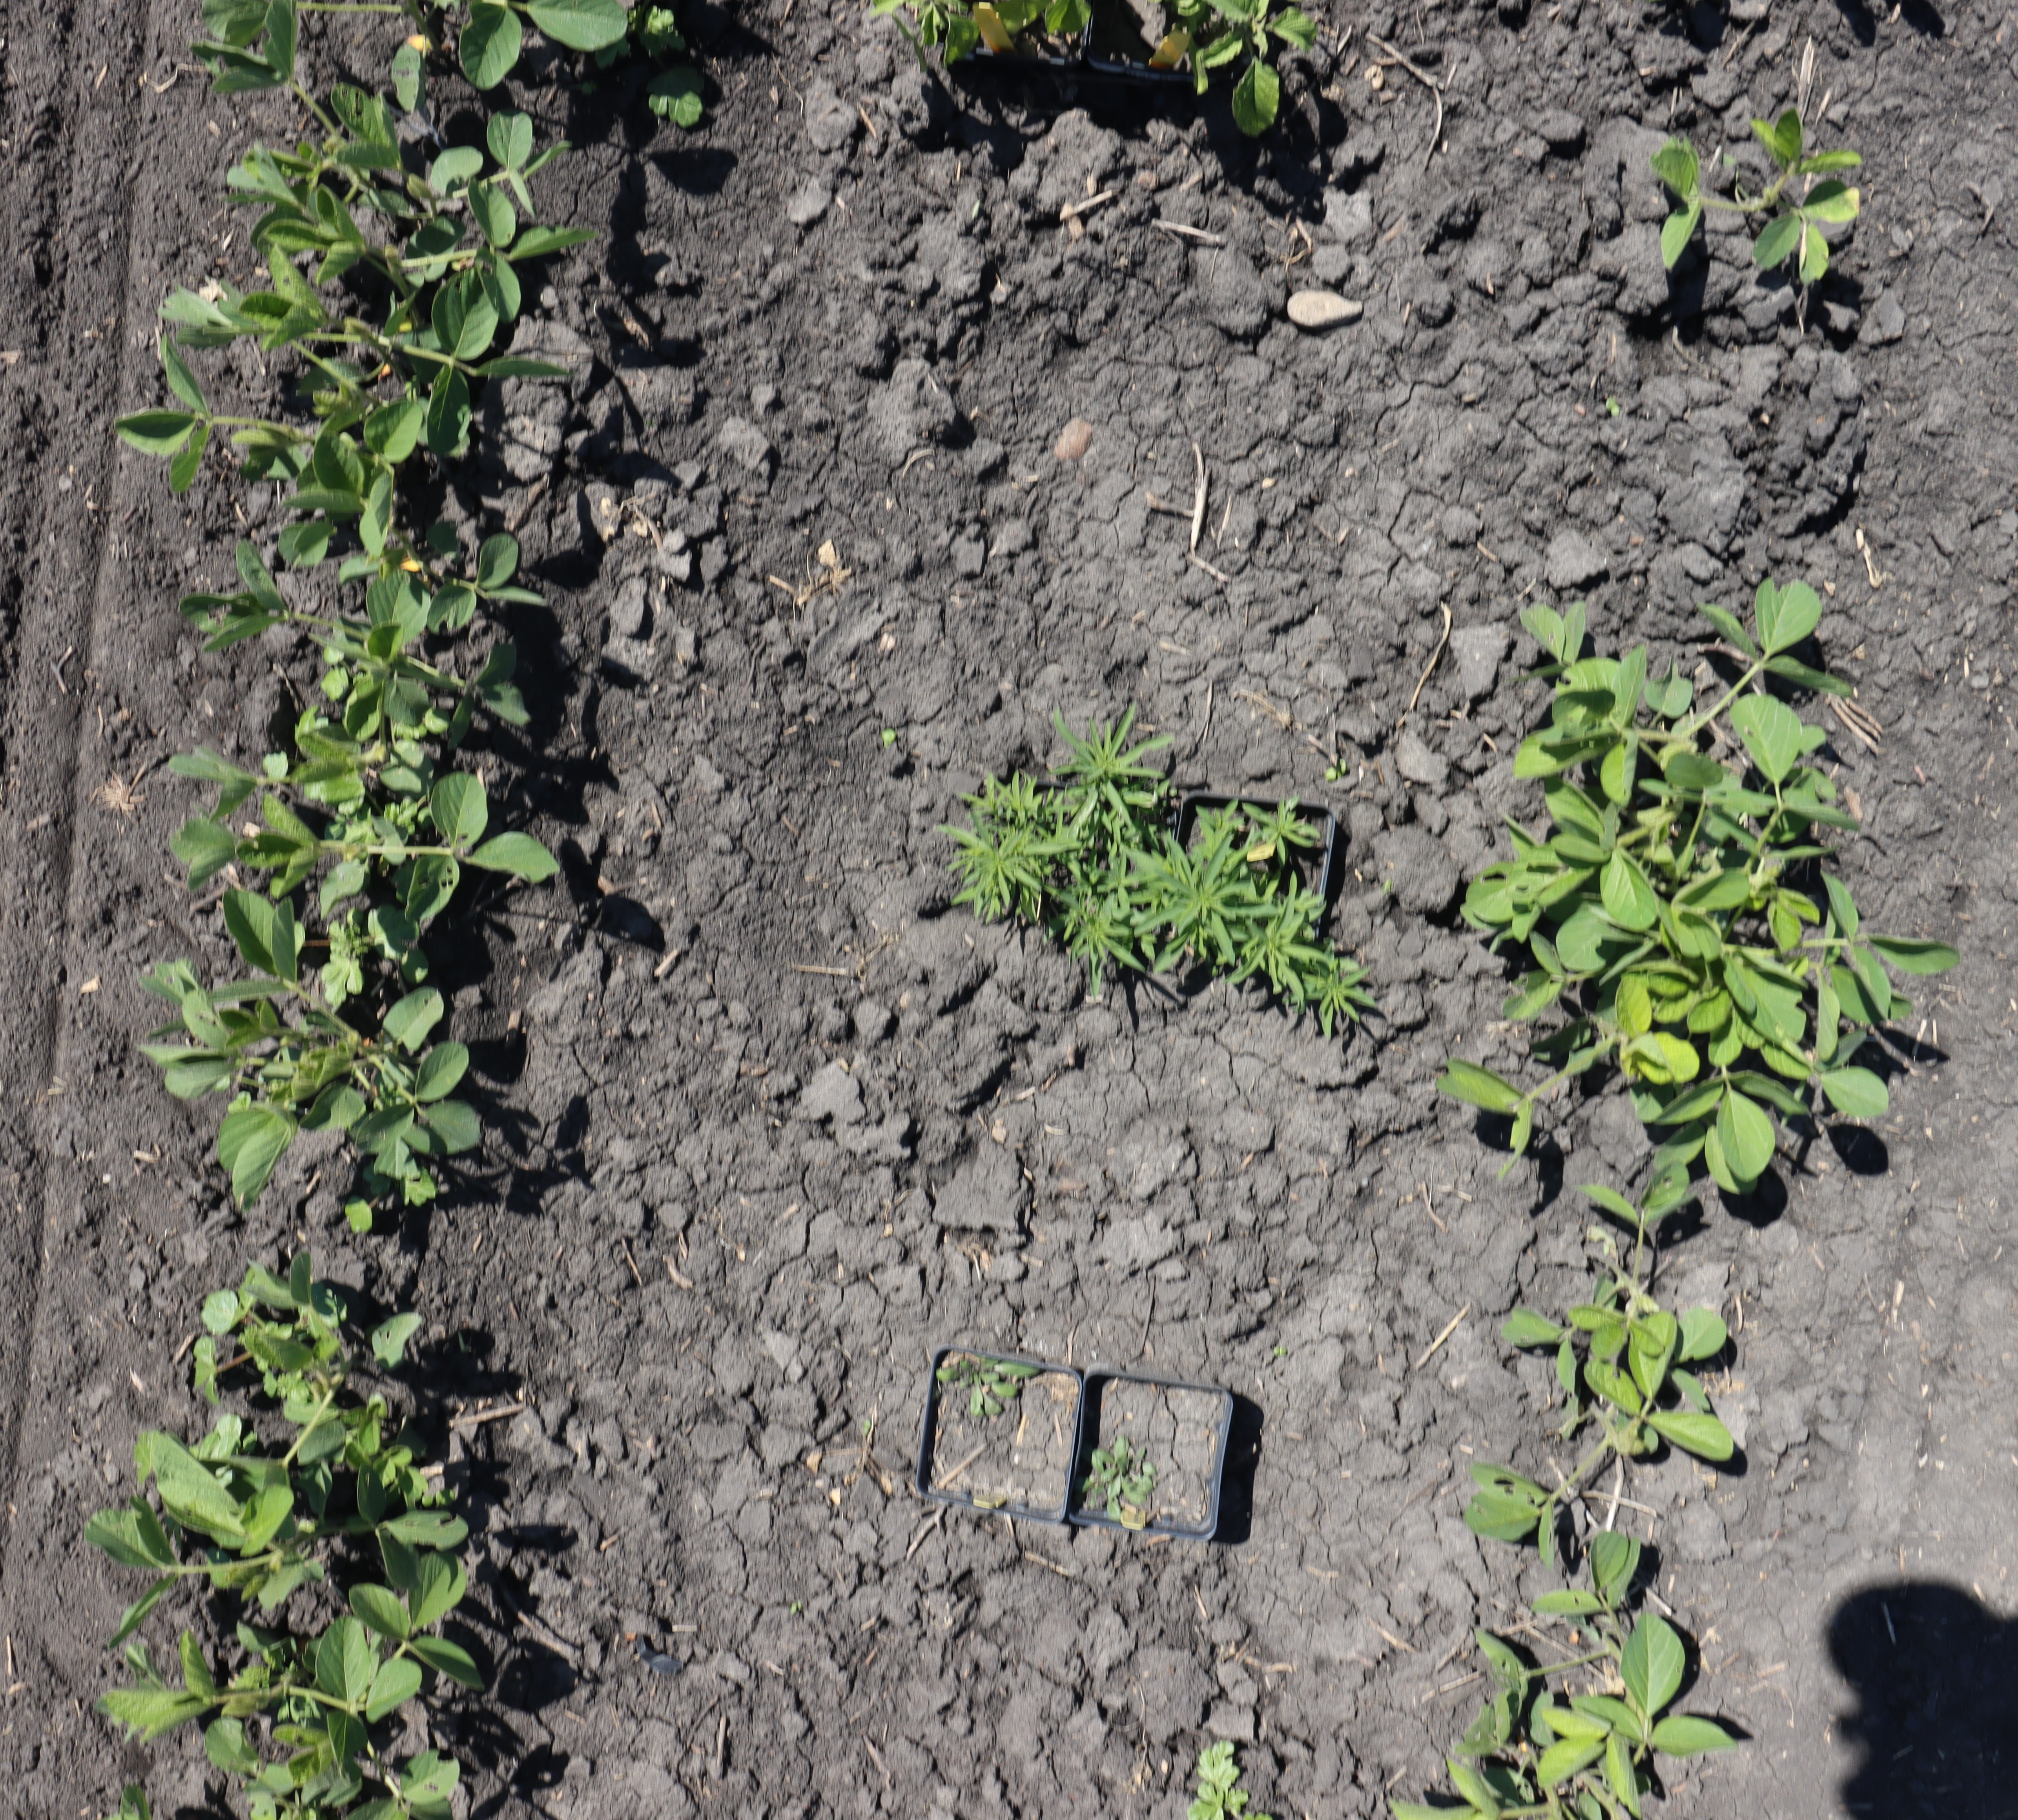
Crop: Soybean
Objects: Soybean, Soybean, Soybean, Soybean, Soybean, Soybean, Soybean, Kochia, Kochia, Horseweed, Horseweed